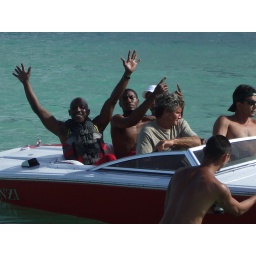
at the sand bar,the guy is standing up in the middle of the ocean.